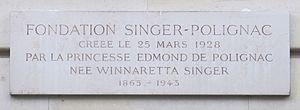
Plaque sur la façade de la fondation Singer-Polignac, 43 avenue Georges-Mandel (Paris, 16e).
La fondation Singer-Polignac, créée en 1928 à Paris grâce à une dotation de Winnaretta Singer, est un établissement public administratif, sous la tutelle du ministère de l'Intérieur français, qui se consacre au mécénat en faveur des arts, des lettres et des sciences. La fondation ne reçoit aucune aide de l'État et ses activités sont financées par ses propres fonds. Son actuel président est Yves Pouliquen, de l'Académie française.